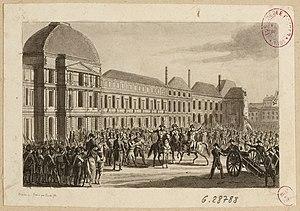
La Convention cernée par la Garde nationale et les sections parisiennes.